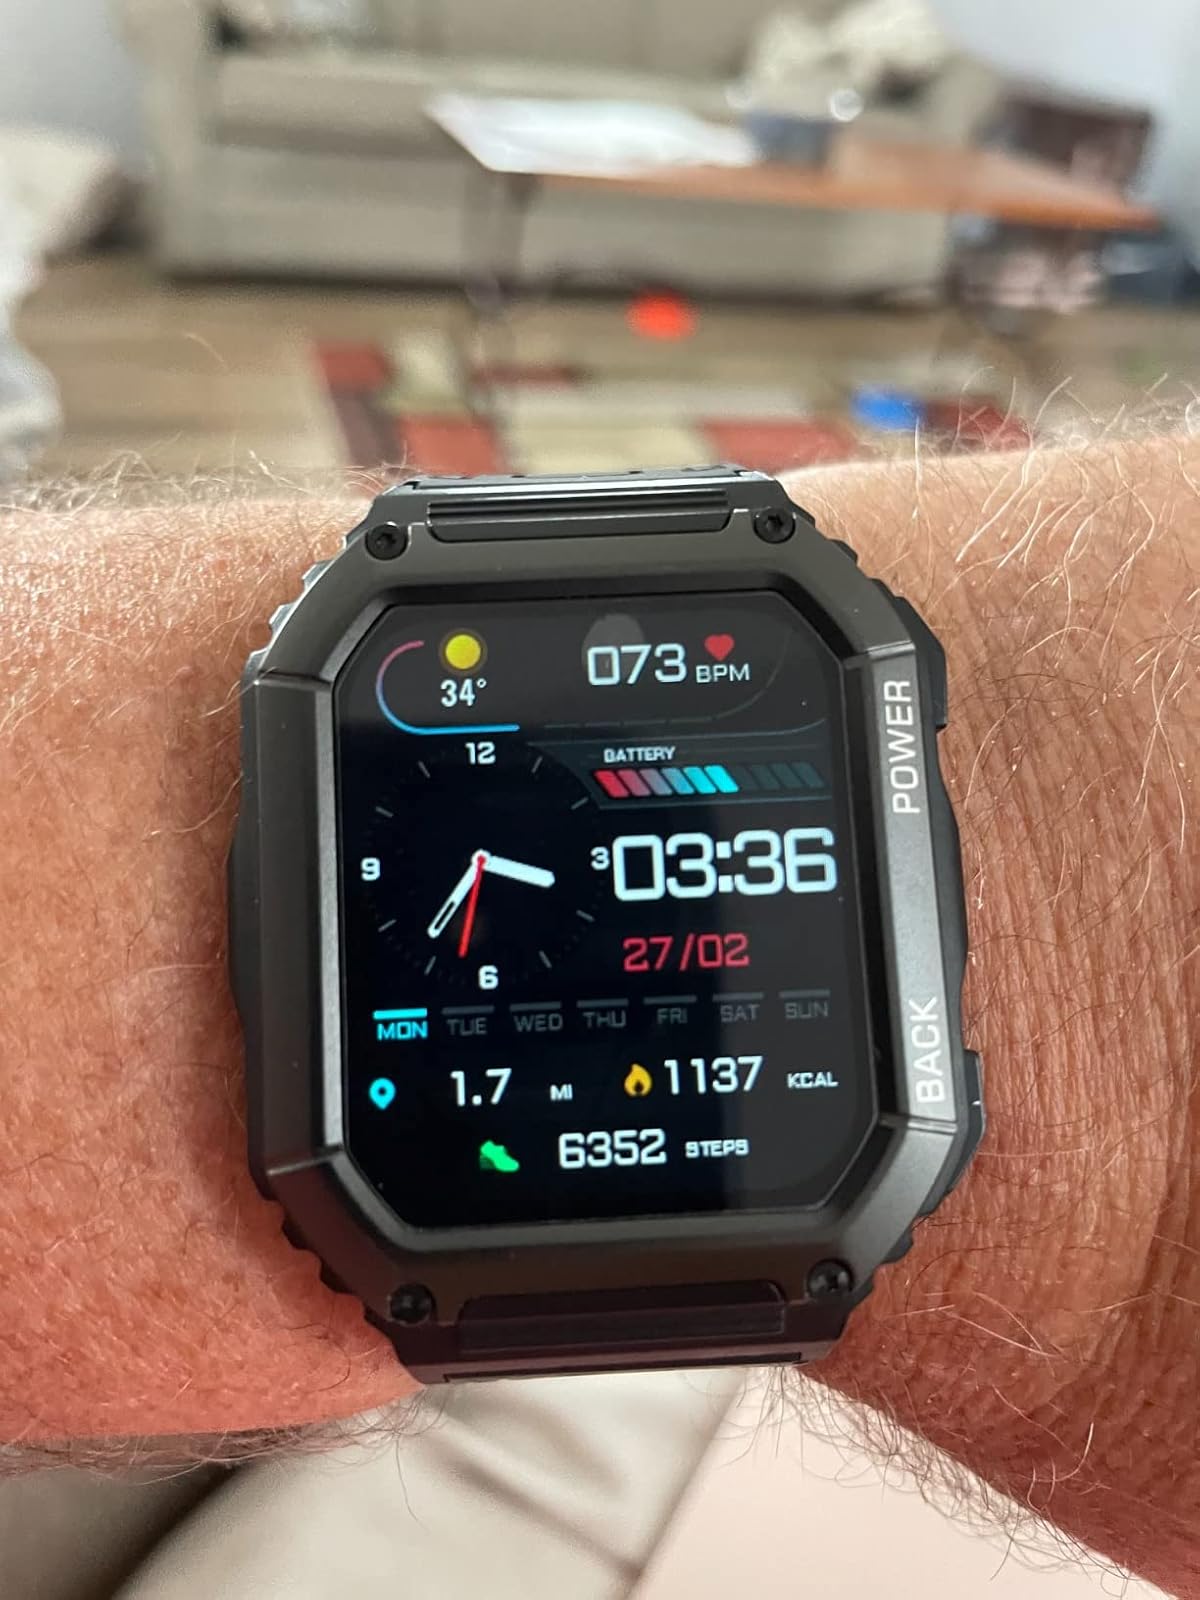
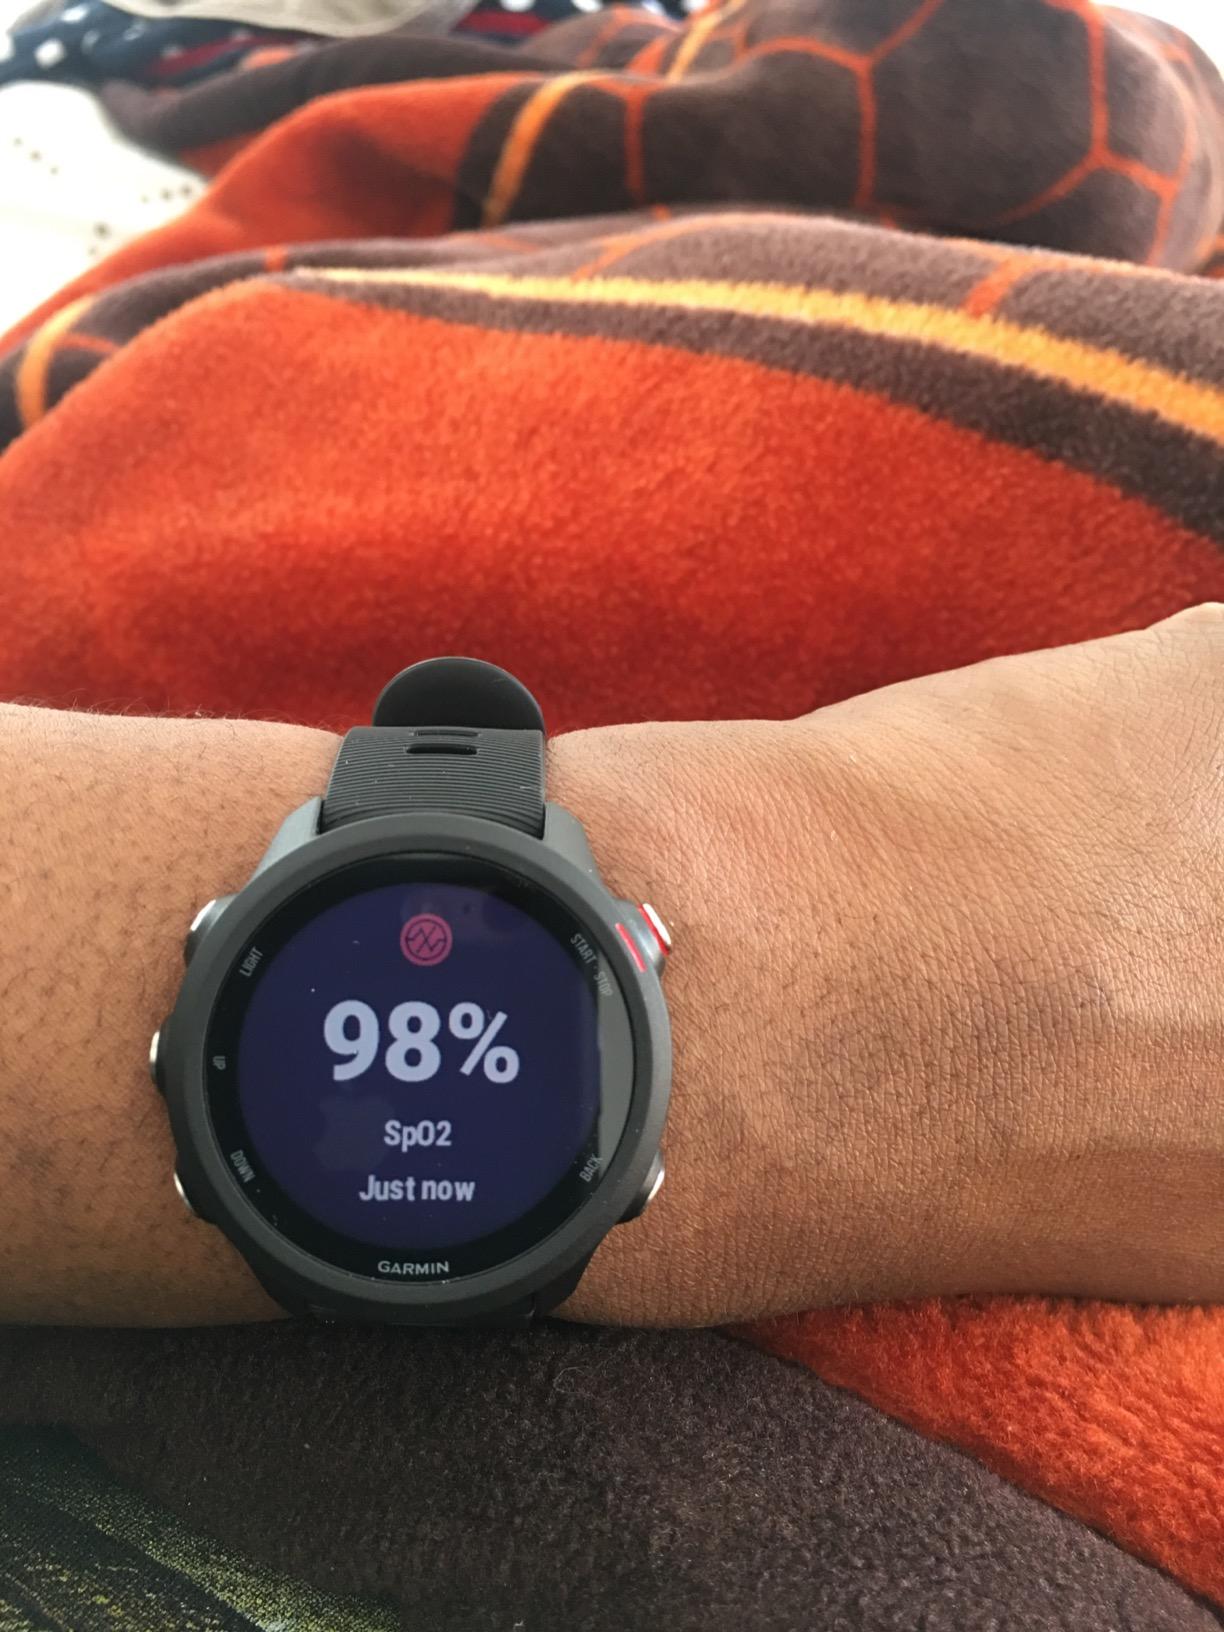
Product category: smartwatch
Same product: no